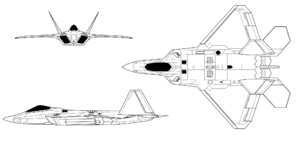
Le Lockheed Martin F-22 Raptor est un avion de chasse furtif développé par les États-Unis à la fin des années 1980 afin de remplacer les F-15 de l'US Air Force. Initialement conçu pour les combats aériens, il est également capable d’assurer des missions de soutien militaire au sol, d'attaque électronique ou encore de renseignement d’origine électromagnétique.